Waymo

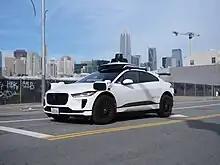
Waymo-operated Jaguar I-Pace in San Francisco (2023)

In 2015, Levandowski left the project. In August 2015, Google hired former Hyundai Motor executive, John Krafcik, as CEO. In fall 2015, Google provided "the world's first fully driverless ride on public roads" in Austin, Texas to Steve Mahan, former CEO of the Santa Clara Valley Blind Center, who was a legally blind friend of principal engineer Nathaniel Fairfield. It was the first entirely autonomous trip on a public road. It was not accompanied by a test driver or police escort. The car had no steering wheel or floor pedals. By the end of 2015, Project Chauffeur had covered more than a million miles.